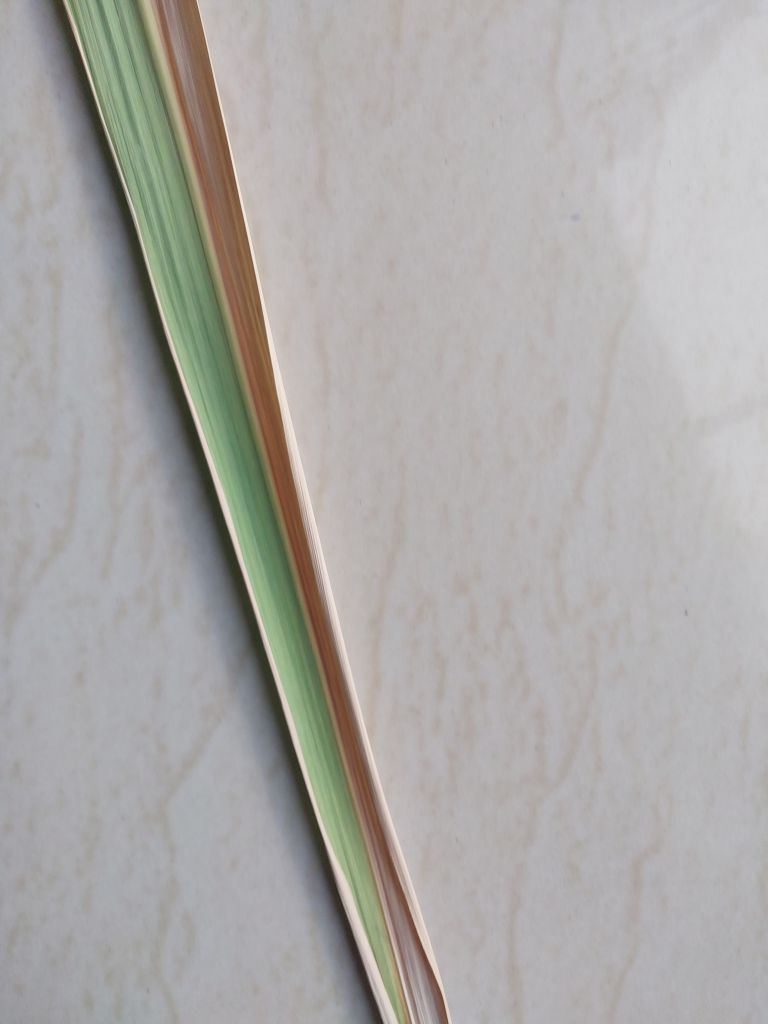
Label: Banded Chlorosis